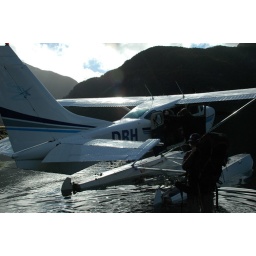
Derek retrieves his pack from the plane (baggage claim) while shin deep in the salt water of Dusky Sound.